First Presbyterian Church (Parkersburg, West Virginia)

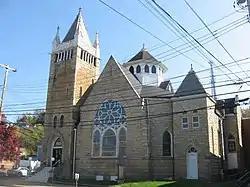
Front of the church

First Presbyterian Church, also known as the Calvary Temple Evangelical Church and St. Patrick's Priory Church, is a historic church at 946 Market Street in Parkersburg, Wood County, West Virginia. It was built in 1894, and is a two-story, brick and stone church building in a combined Romanesque / Gothic Revival style. It features a corner bell tower.